White Ferrari

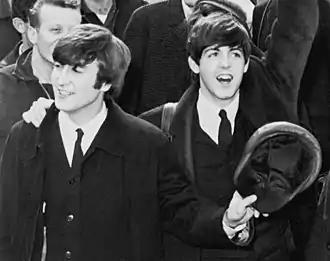
Lennon and McCartney; "Here, There, and Everywhere" was one of the many songs resulting from the famous Lennon–McCartney songwriting partnership

Taking after Ocean's known fixation on cars, the song follows a journey in which Ocean is driving with his lover, whom the song ambiguously refers to in the second-person perspective. The lyrics of the first verse make reference to a street called "Central." Previously, Ocean has stated that his fixation on cars "Maybe... links to a deep subconscious straight boy fantasy... Consciously though, I don't want straight." In the introduction to his magazine, "Boys Don't Cry", Ocean also wrote, "How much of my life has happened inside of a car?"